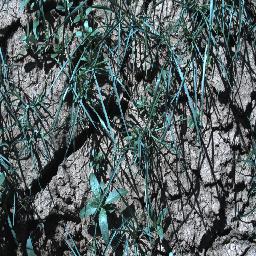
Label: negative